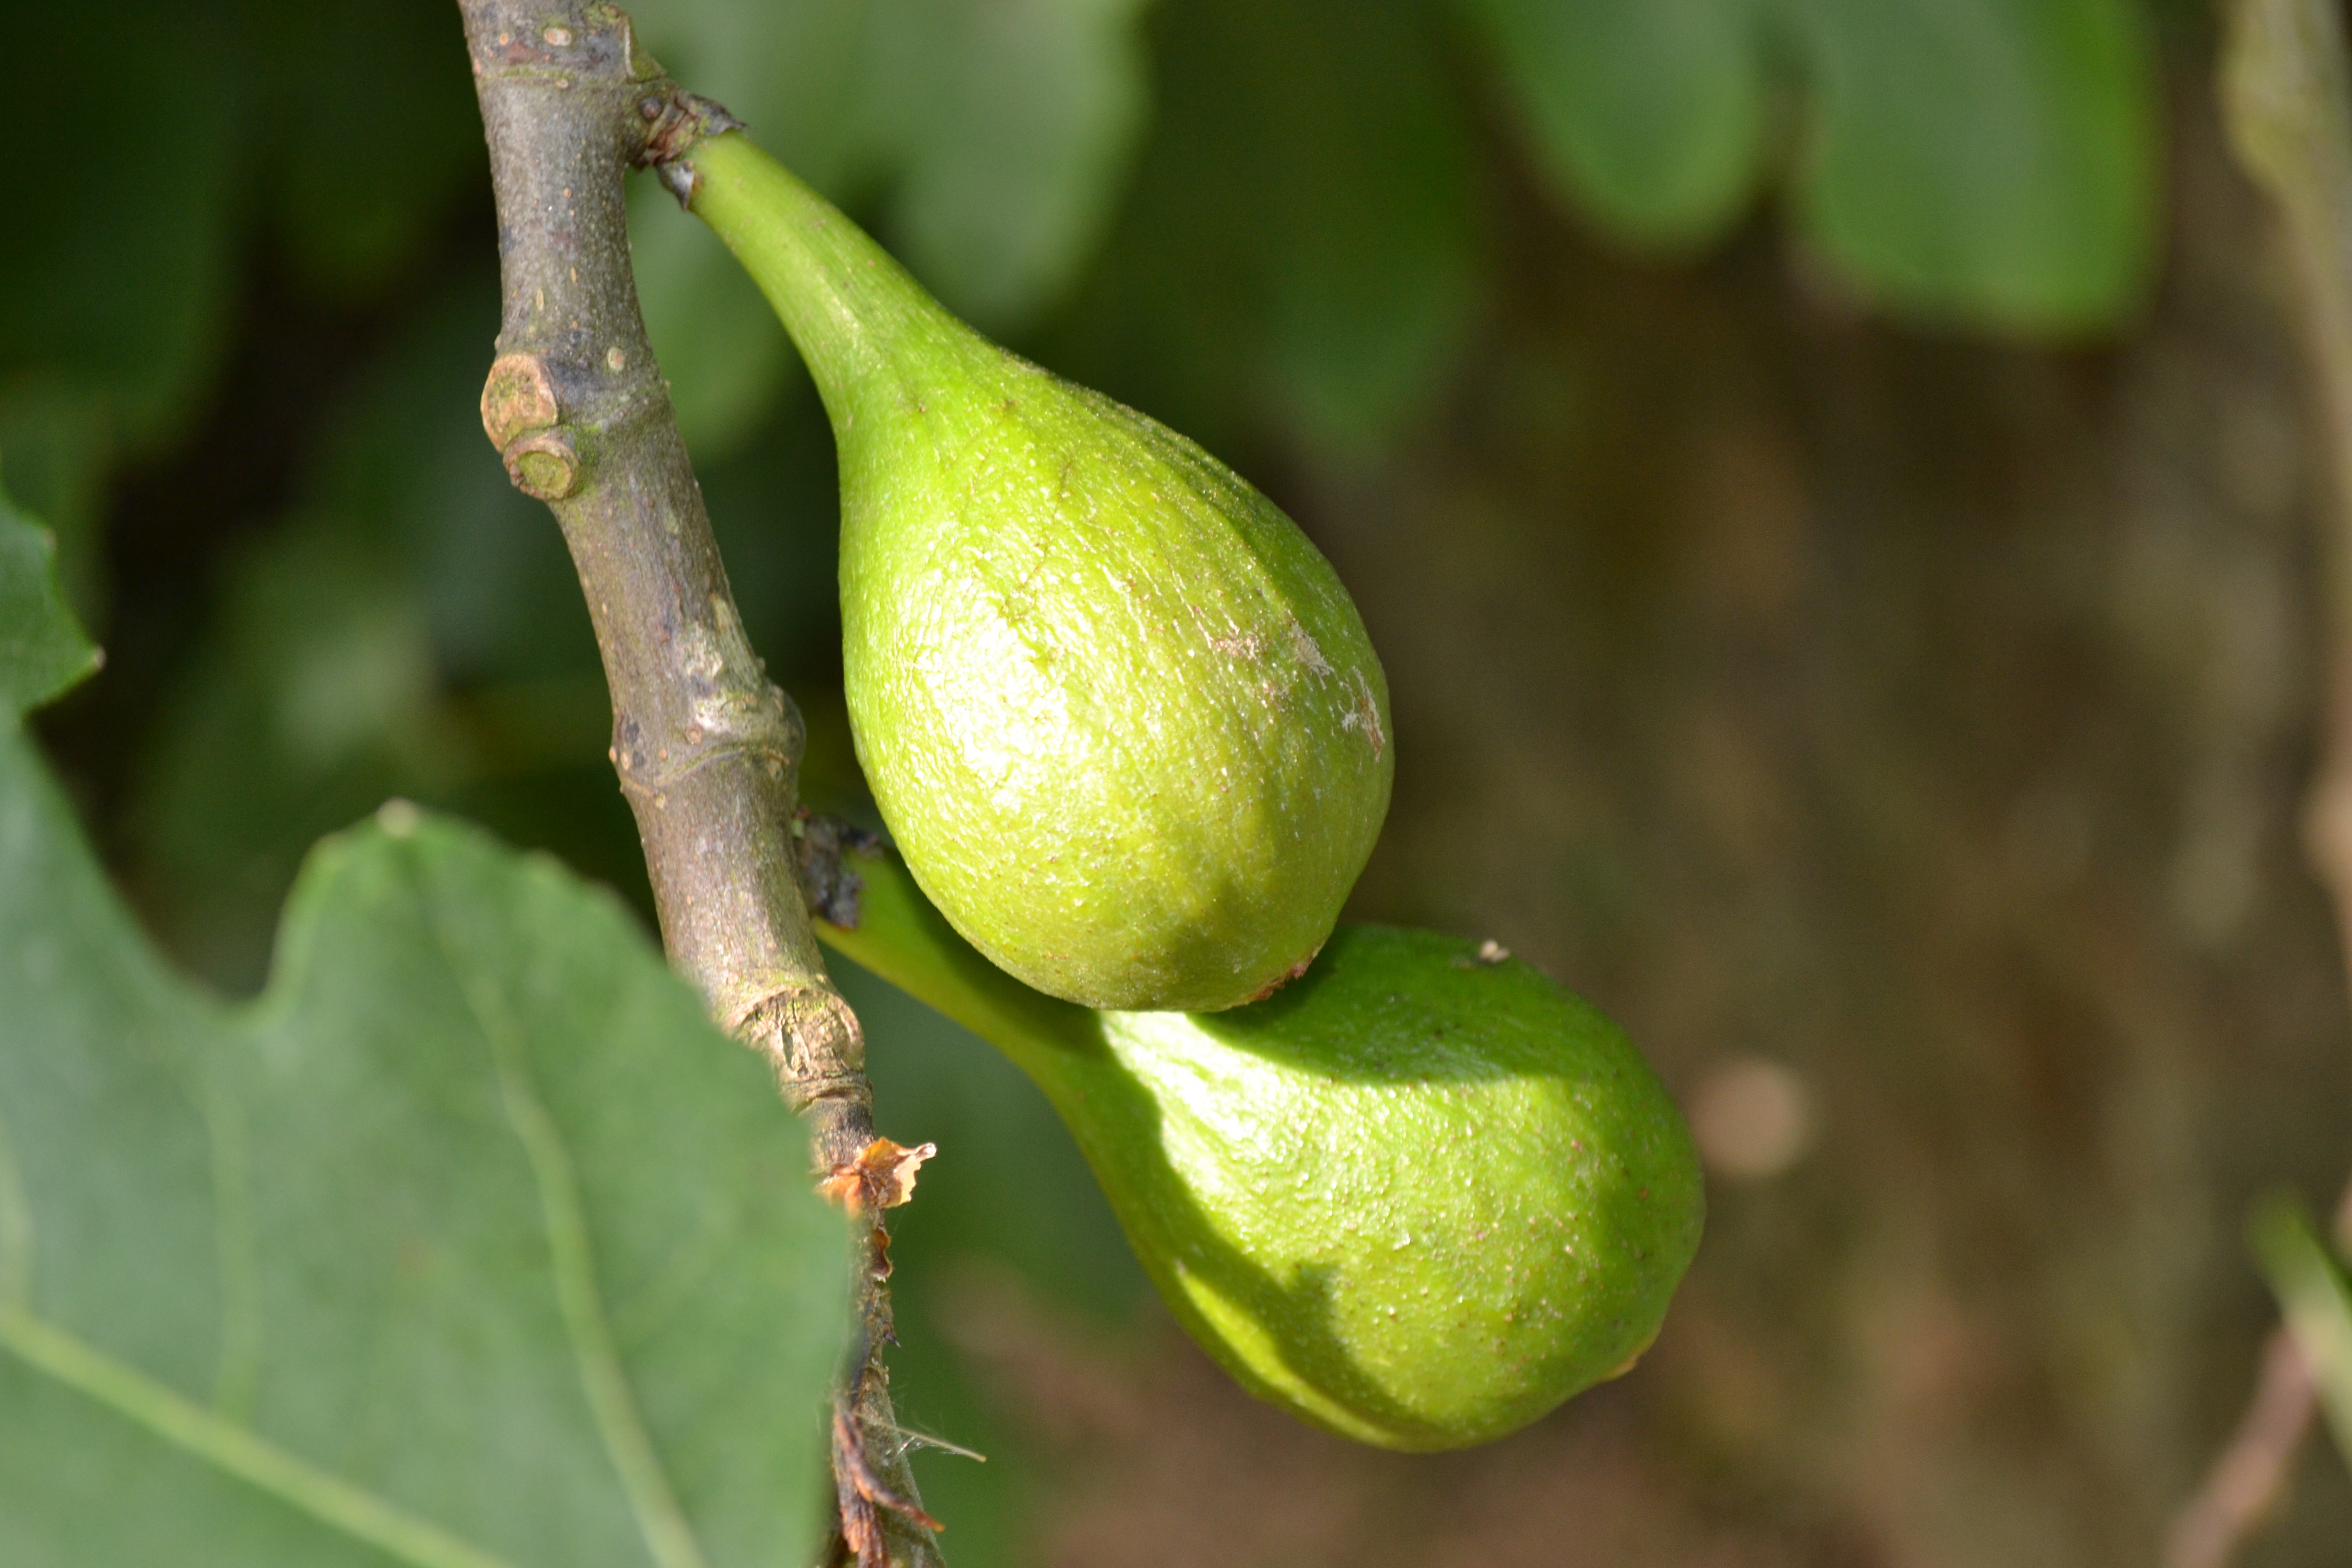
tree, plant, fruit, flower, wild, food, green, produce, botany, flora, fig, close up, garden of eden, adam and eve, macro photography, flowering plant, fig leaf, young fruit, ficus carica, common fig, land plant, wild fig